Zekreet

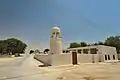
Close-up view of the historic mosque in Zekreet

Like most settlements in Qatar, seawater intrusion contaminated the coastal aquifers, therefore the contemporary village was established inland on the other side of the bay near existing water wells on the Zekreet Peninsula. Many inhabitants from eastern and northern Qatar migrated to the Dukhan region in the 1950s to find work in the oil industry; notable tribes among these migrants were the Al Muhannadi, the Bani Hajer and the Na'im. Population estimates in 1950 put the number of men at 200 and women at 250 in the fledgling village. Zekreet opened its first primary school for boys in 1957 with a capacity of 45 students, making it the first settlement in the region to establish a formal school. In 1960, the village's first primary school for girls was founded with roughly 26 seats. Throughout the late 1950s and 1960s, all inhabitants of the western industrial settlements sent their children to these two schools.